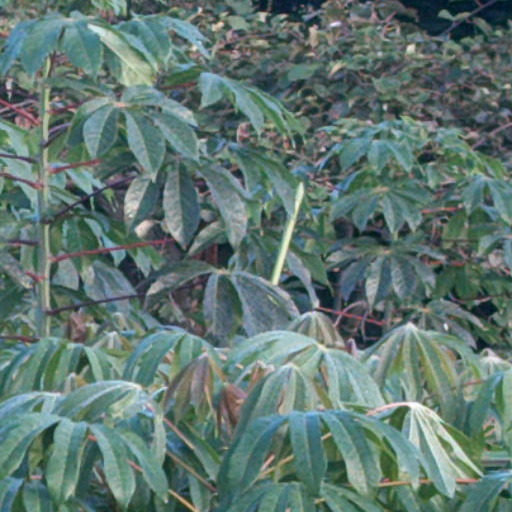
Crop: cassava